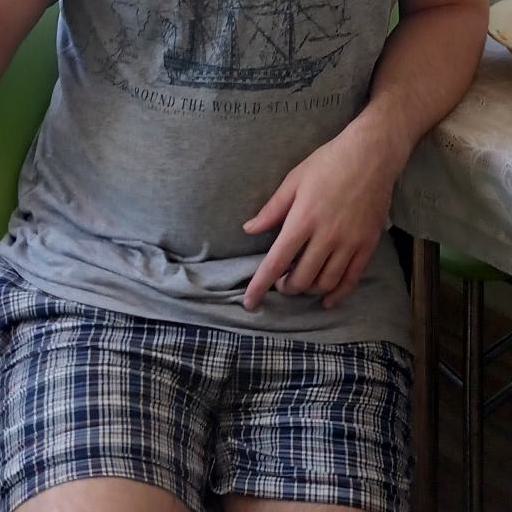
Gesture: no_gesture